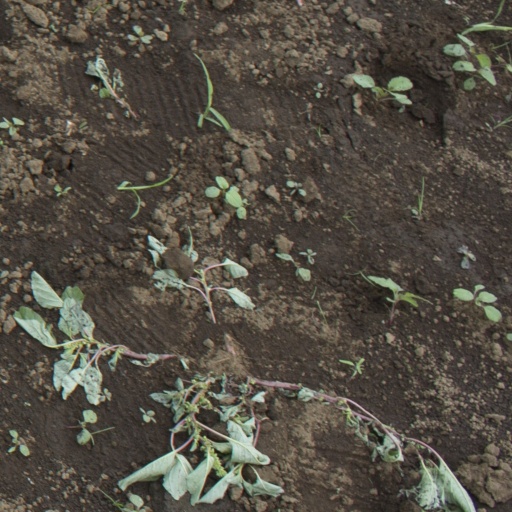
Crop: soybean